Thomas Deignan

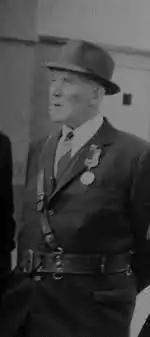
Thomas Deignan at the 1966 50 yr Easter 1916 Commemoration in Markievicz

Thomas (Tom) Deignan (11 June 1897 – 27 August 1976) was a Commandant of the Irish Republican Army in the Irish War of Independence, politician and veteran of World War I. He fought on the Anti-Treaty side in the Irish Civil War. After the war he entered local politics until his death.